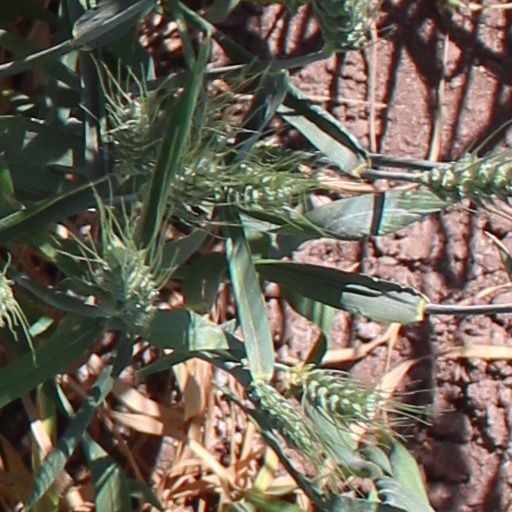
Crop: wheat